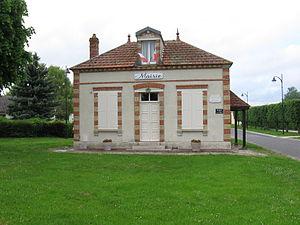
Mairie de Passy-sur-Seine. (Seine-et-Marne, région Île-de-France).
Passy-sur-Seine est une commune française située dans le département de Seine-et-Marne en région Île-de-France.